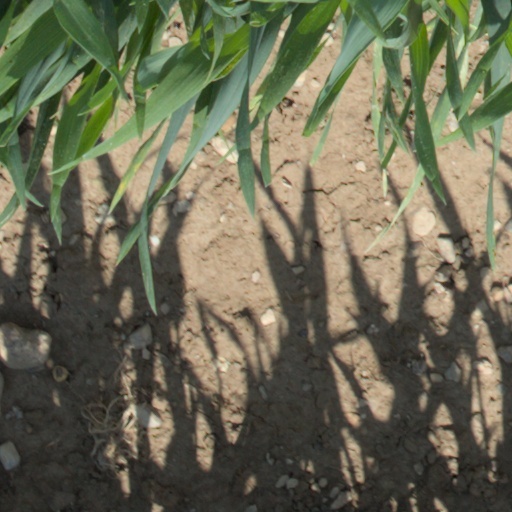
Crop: wheat